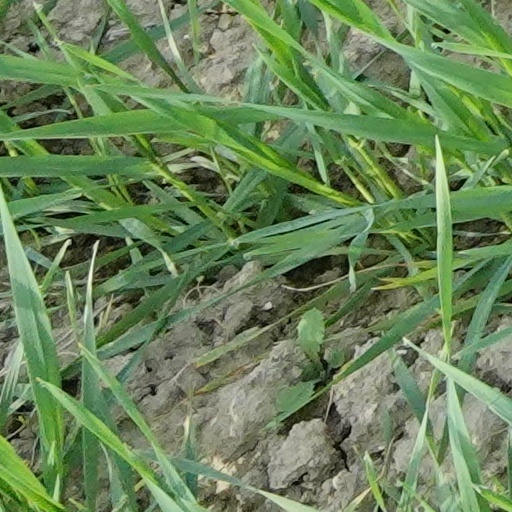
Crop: wheat